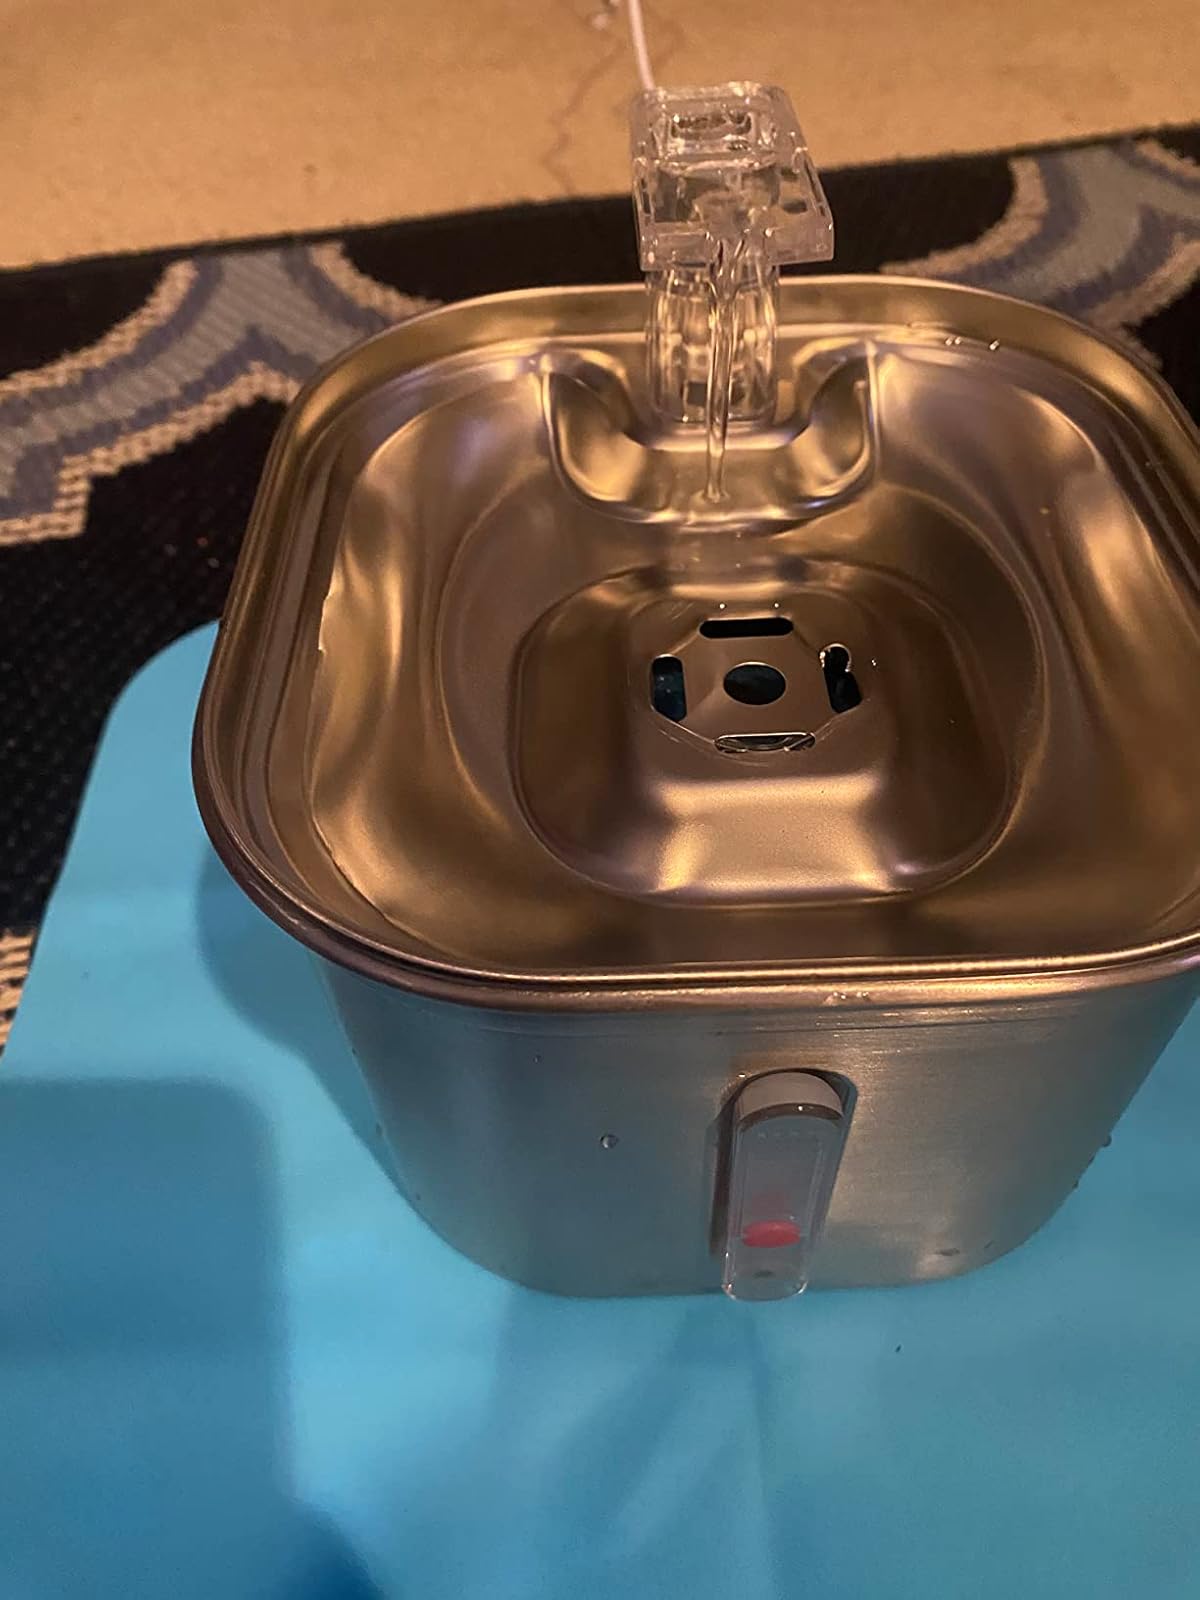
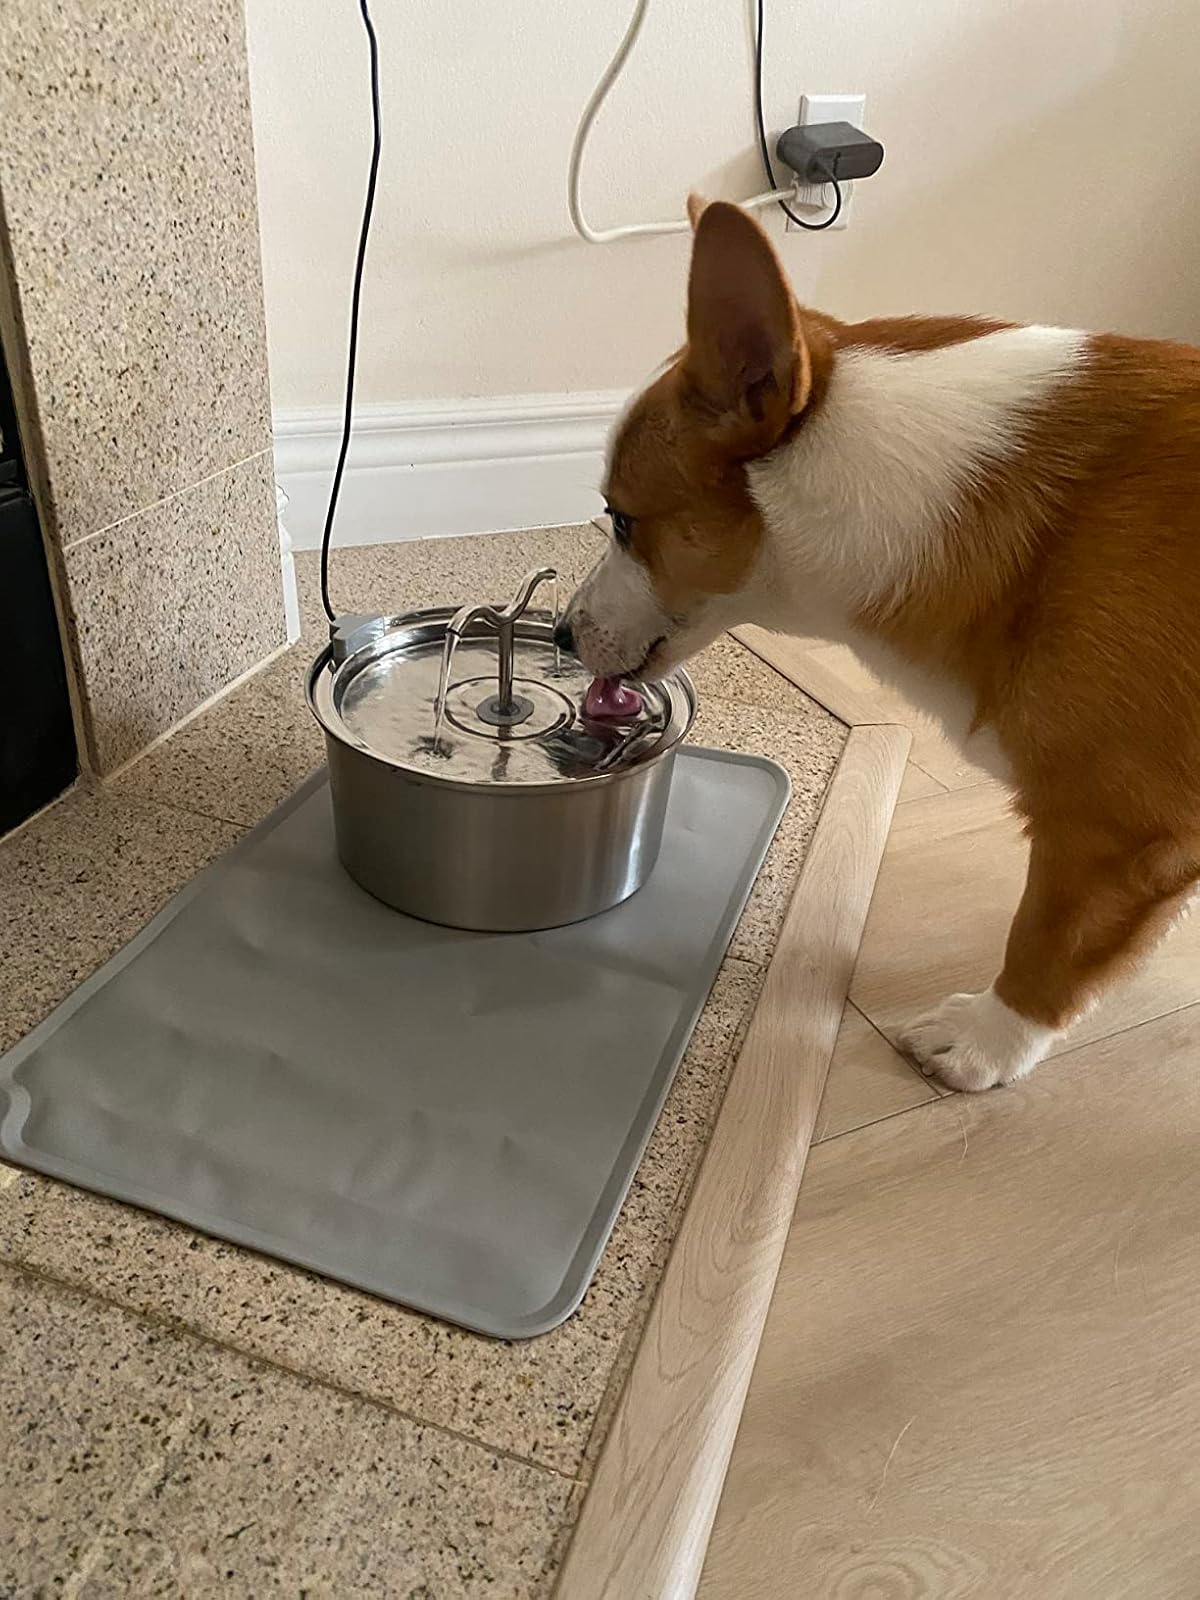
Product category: items_bowl
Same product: no